Jazz band

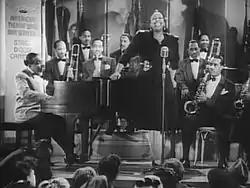
Count Basie and band, with vocalist Ethel Waters, from the film "Stage Door Canteen" (1943)

It is common for musicians in a combo to perform their music from memory. The improvisational nature of these performances make every show unique.